Merthyr Tydfil railway station

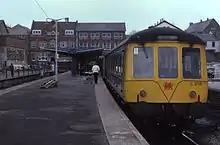
The station in 1986

After the whole of the Great Western system was converted to standard gauge on 11 May 1872, a thin central platform was later added to the station, adding two additional platforms.